Ontario Highway 407

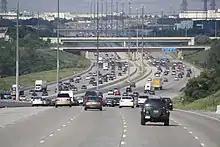
Highway 407 facing east toward Pine Valley Drive, in Vaughan.

Highway 407 swerves east and encounters an interchange with Mississauga Road (Peel Regional Road 1) just prior to crossing the Credit River and the Orangeville Brampton Railway, after which it enters the urban GTA. After passing interchanges with Mavis Road (Peel Regional Road 18) and Hurontario Street (formerly Highway 10), the route encounters Highway 410 at another sprawling interchange located over Etobicoke Creek. Over the next , the route nudges northward into Brampton, interchanging with Dixie Road (Peel Regional Road 4) and Bramalea Road and meeting another CN railway line, before crossing Steeles Avenue (Peel Regional Road 15). Highway 407 curves back to the northeast as it interchanges with Airport Road (Peel Regional Road 7) and passes beneath another CN line, before encountering the final interchange in Peel Region at Goreway Drive. It crosses the West Humber River and former Highway 50 in Claireville Conservation Area before curving east into Vaughan, in York Region.